Jean-François Raffaëlli

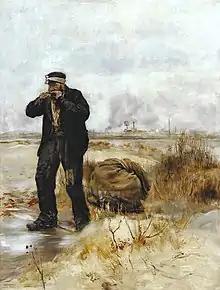
Painting by Jean-Francois Raffaëlli entitled "A Ragman Lighting His Pipe"

Raffaëlli produced primarily costume pictures until 1876, when he began to depict the people of his time—particularly peasants, workers, and ragpickers seen in the suburbs of Paris—in a realistic style. His new work was championed by influential critics such as J.-K. Huysmans, as well as by Edgar Degas.